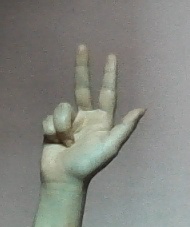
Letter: al